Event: Nepal Earthquake
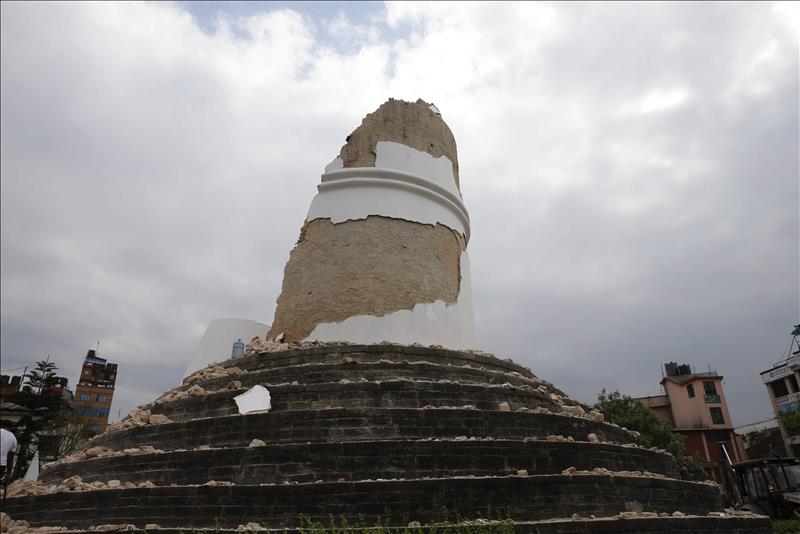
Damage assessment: damage